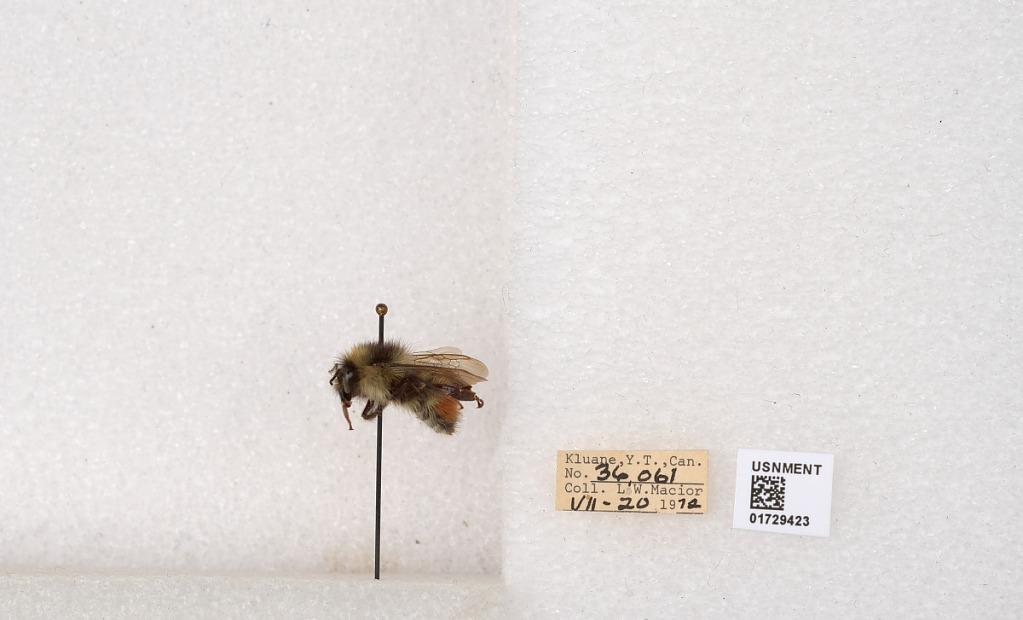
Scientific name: Bombus flavifrons Cresson
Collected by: L. Macior
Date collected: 1972-7-20
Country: Canada
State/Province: Yukon Territory
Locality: Kluane National Park and Reserve
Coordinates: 60.7493, -139.504